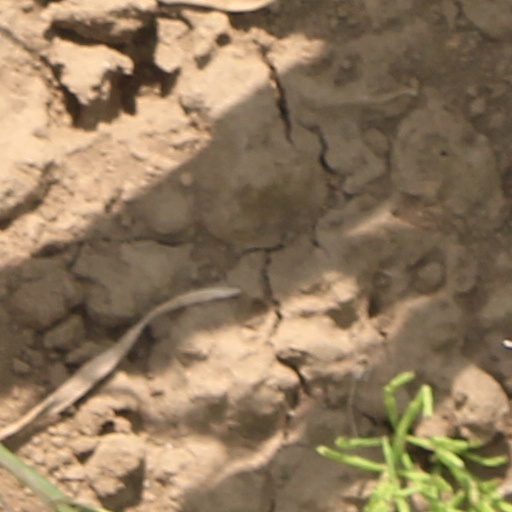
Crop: wheat